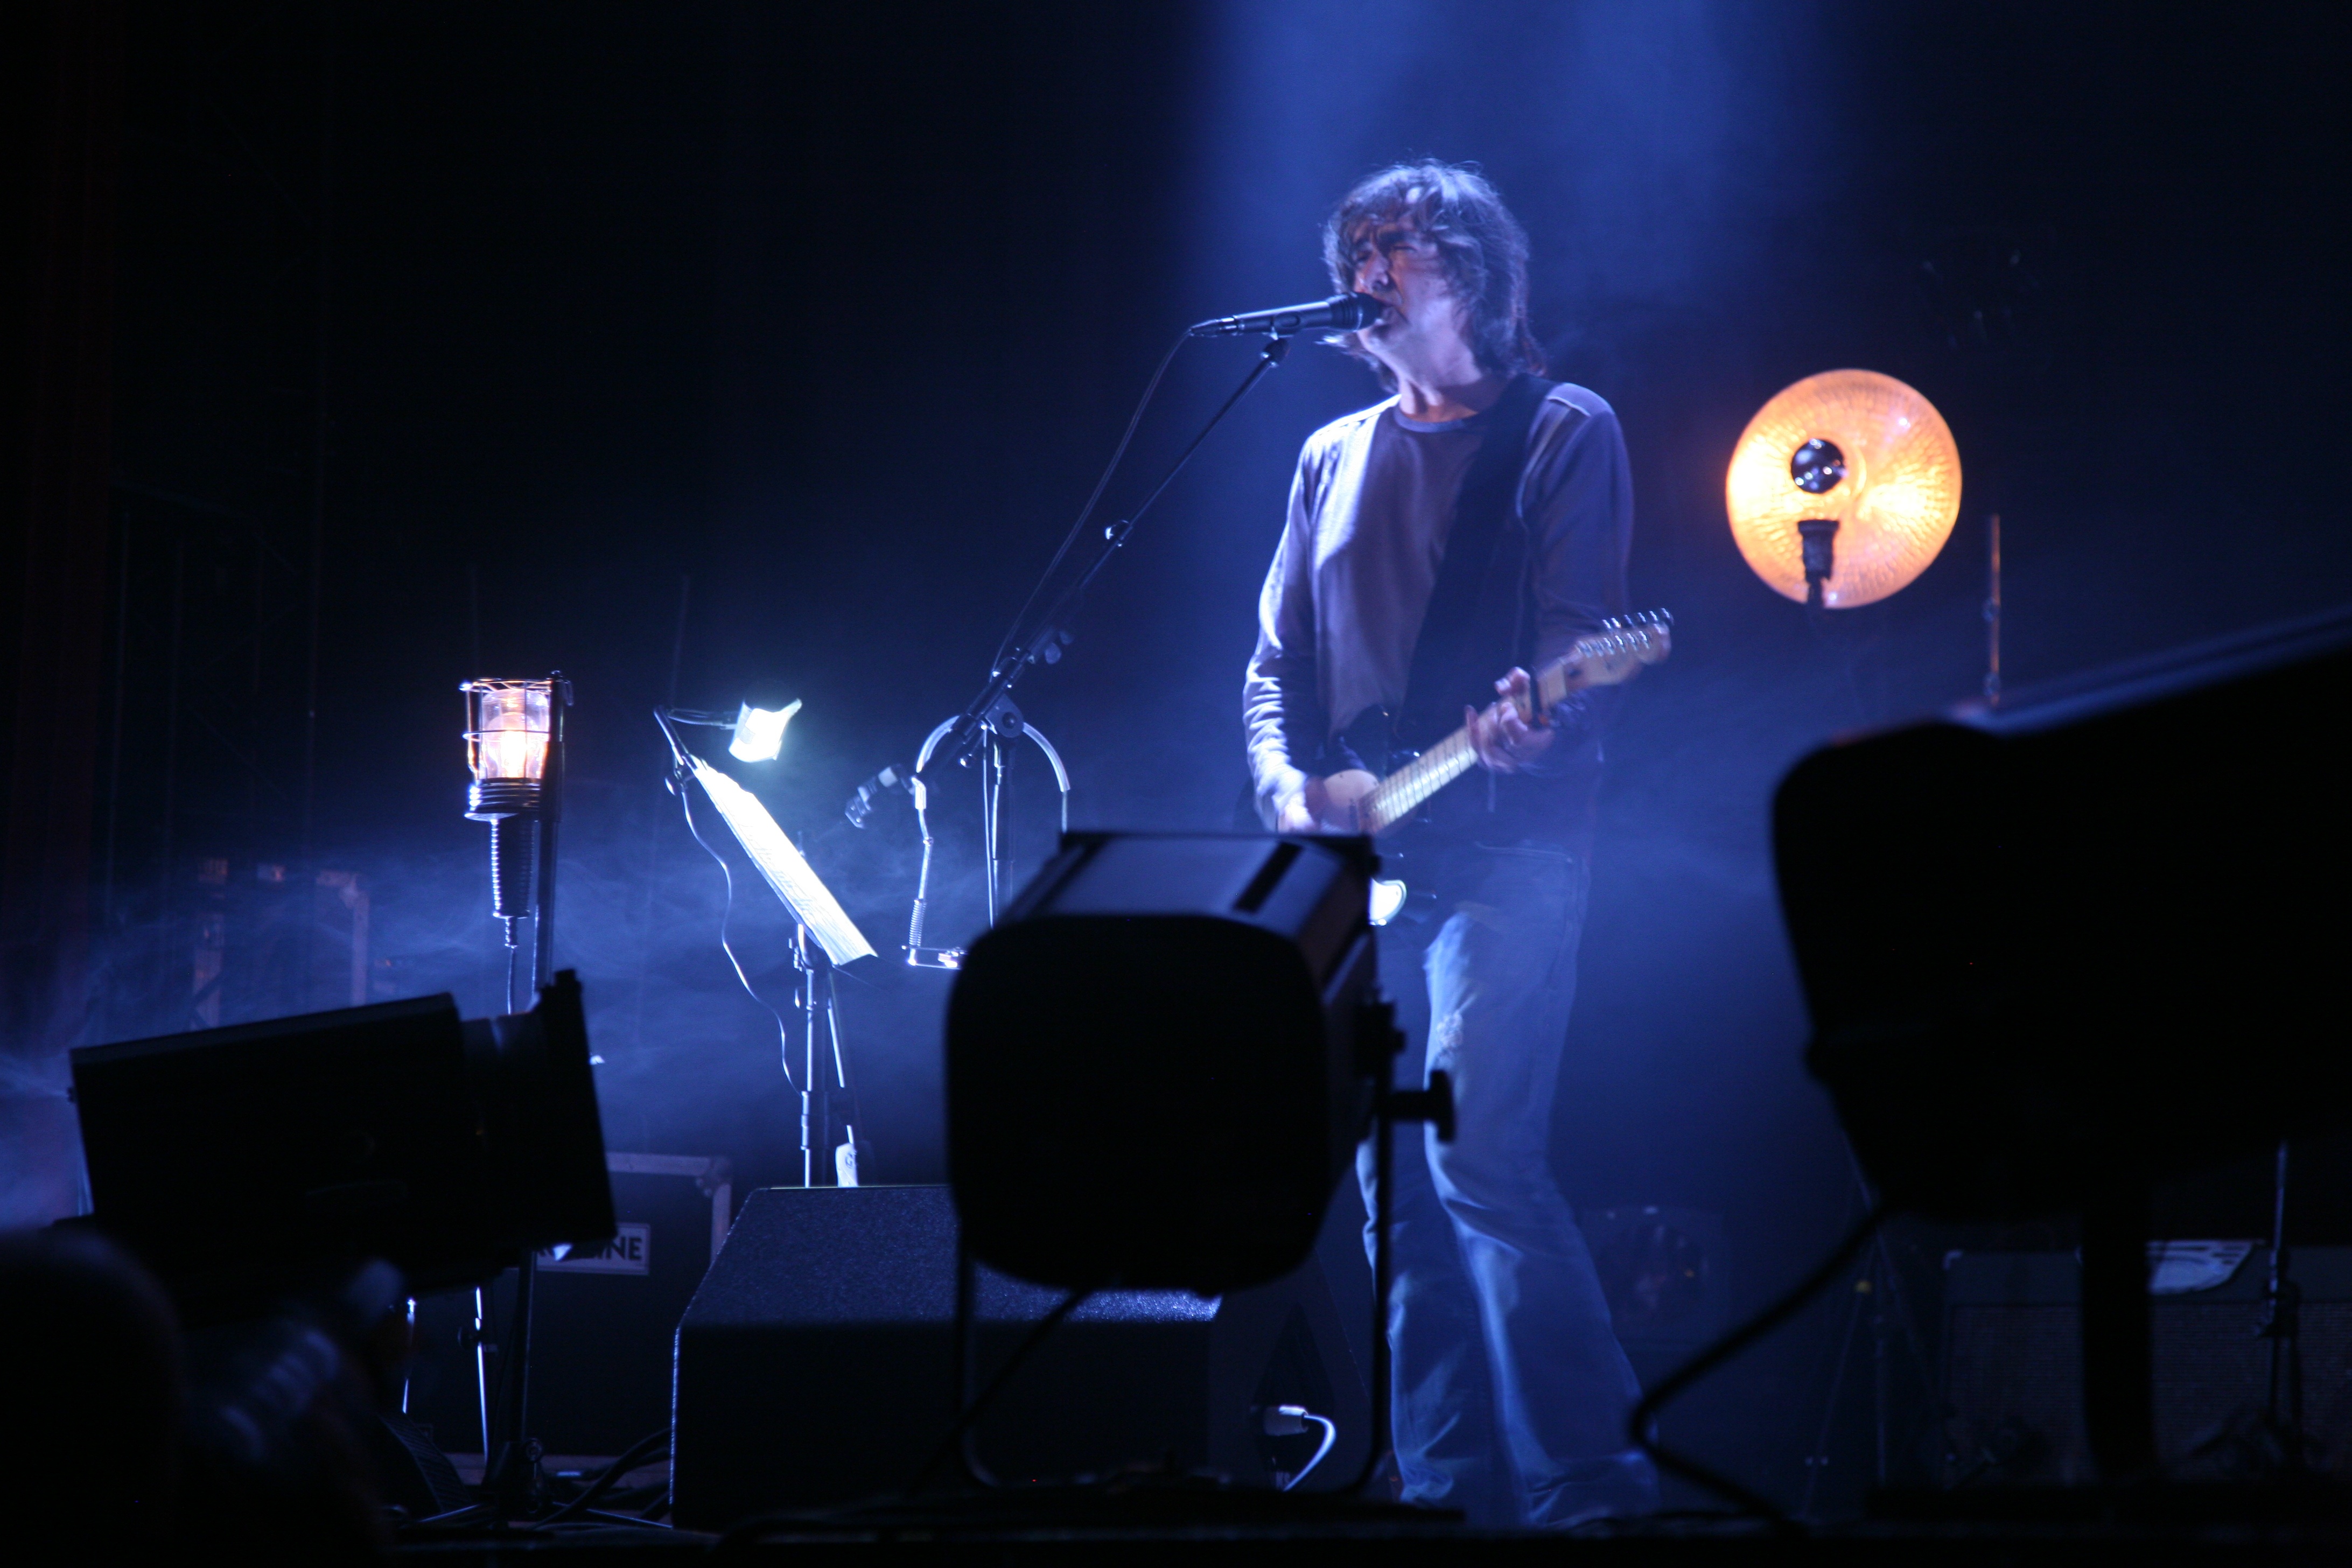
music, concert, musician, performance art, stage, performance, event, guitarist, drums, entertainment, murat, jeanlouismurat, villierssurmarne, festivaldemarne, fredjimenez, stephanereynaud, brunoclavaizolle, performing arts, rock concert, musical theatre